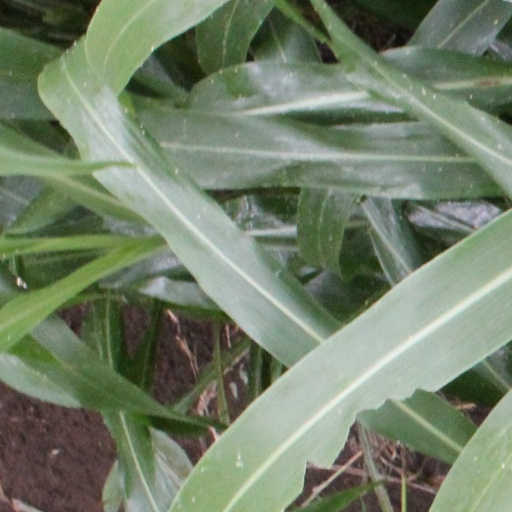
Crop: sorghum